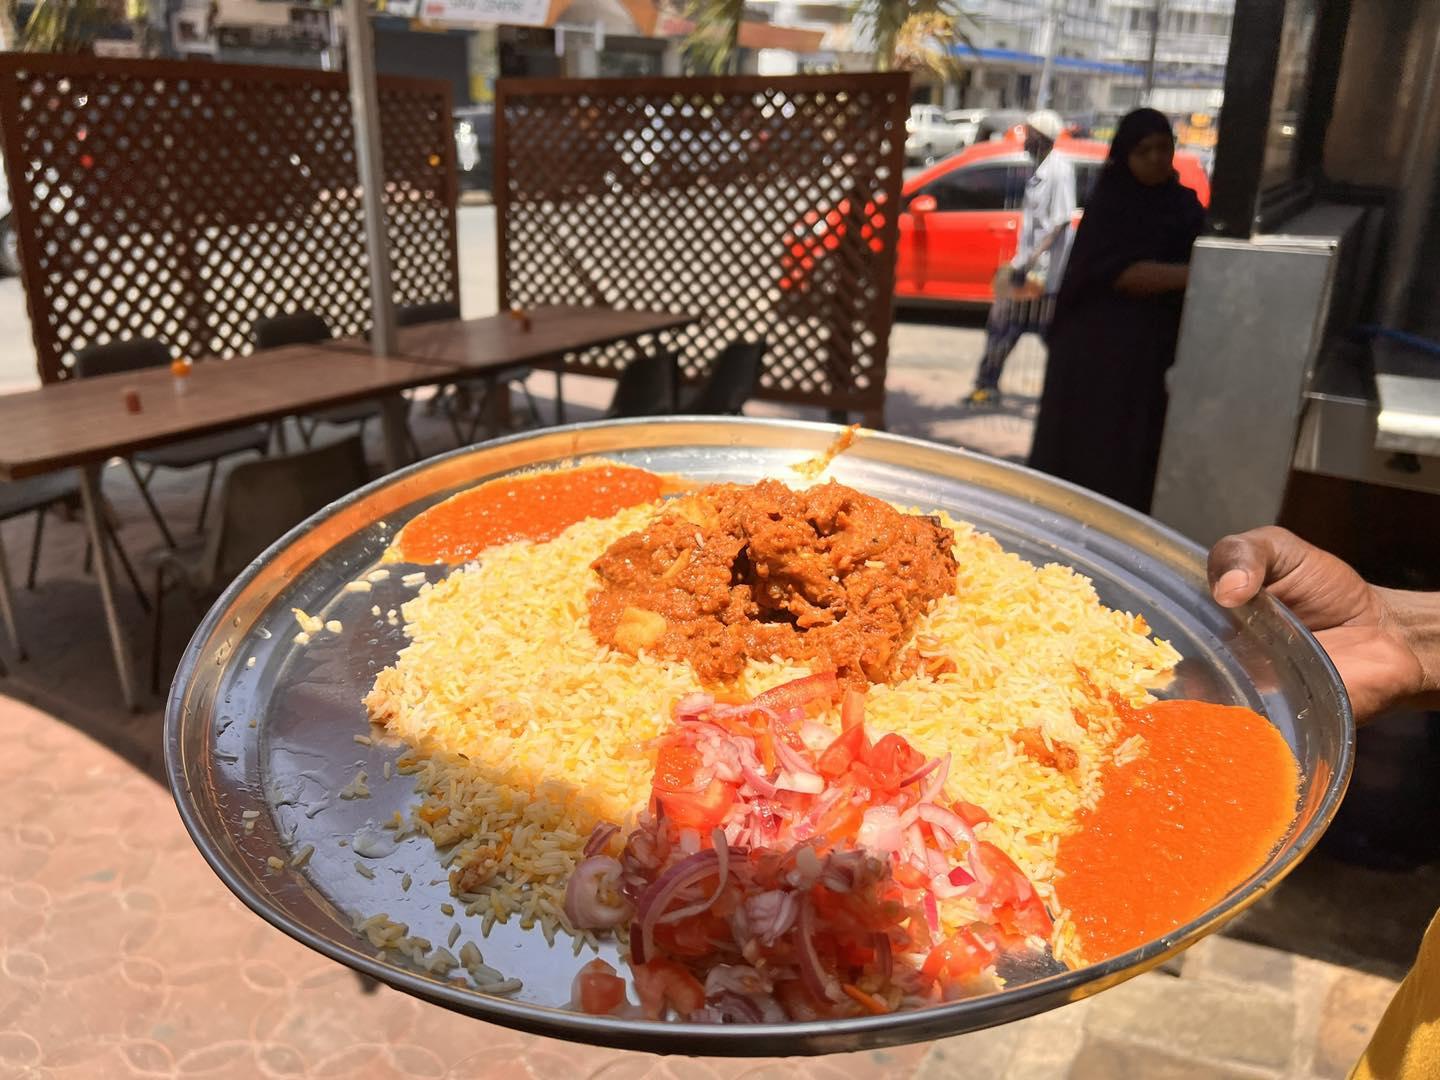
Sahani ya chuma ina wali wa rangi ya manjano uliopikwa vizuri na mchuzi mwekundu kando yake. Katikati kuna kipande cha nyama na pembeni kachumbari iliyotengenezwa kwa nyanya na vitunguu sehemu ya nyuma ya mkahawa huu magari yameegeshwa.